Teleost

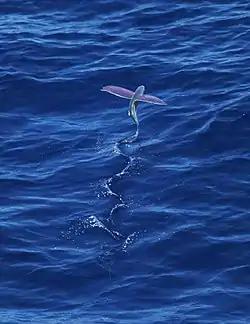
Flying fish combine swimming movements with the ability to glide in air using their long pectoral fins.

The body of a teleost is denser than water, so fish must compensate for the difference, or they will sink. A defining feature of Actinopteri (Chondrostei, Holostei and teleosts) is the swim bladder. Originally present in the last common ancestor of the teleosts, it has since been lost independently at least 30–32 times in at least 79 of 425 families of teleosts where the swim bladder is absent in one or more species. This absence is often the case in fast-swimming fishes such as the tuna and mackerel. The swim bladder helps fish adjusting their buoyancy through manipulation of gases, which allows them to stay at the current water depth, or ascend or descend without having to waste energy in swimming. In the more primitive groups like some minnows, the swim bladder is open (physostomous) to the esophagus. In fish where the swim bladder is closed (physoclistous), the gas content is controlled through the rete mirabilis, a network of blood vessels serving as a countercurrent gas exchanger between the swim bladder and the blood.